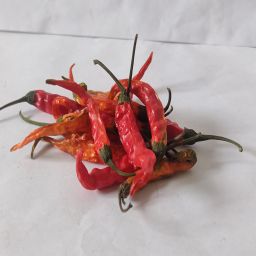
Crop: Chile Pepper
Quality: Dried